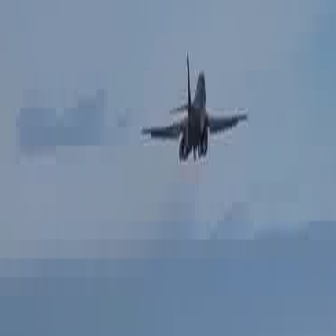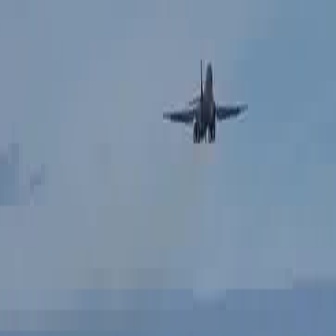
  Please identify the target specified by the bounding box [139,47,247,155] in the first image and locate it in the second image. Return the coordinates in [x_min,y_min,x_max,y_max] format.
Answer: [162,55,247,141]